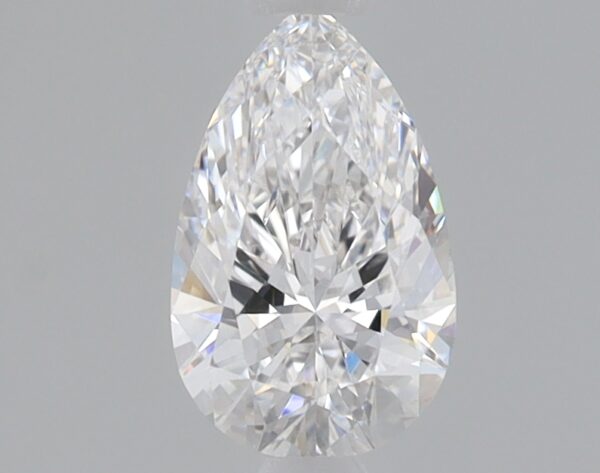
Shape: pear
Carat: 0.8
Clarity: VS1
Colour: E
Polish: EX
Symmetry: EX
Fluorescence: NONE
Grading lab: IGI
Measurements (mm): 8.39 x 5.2 x 3.24